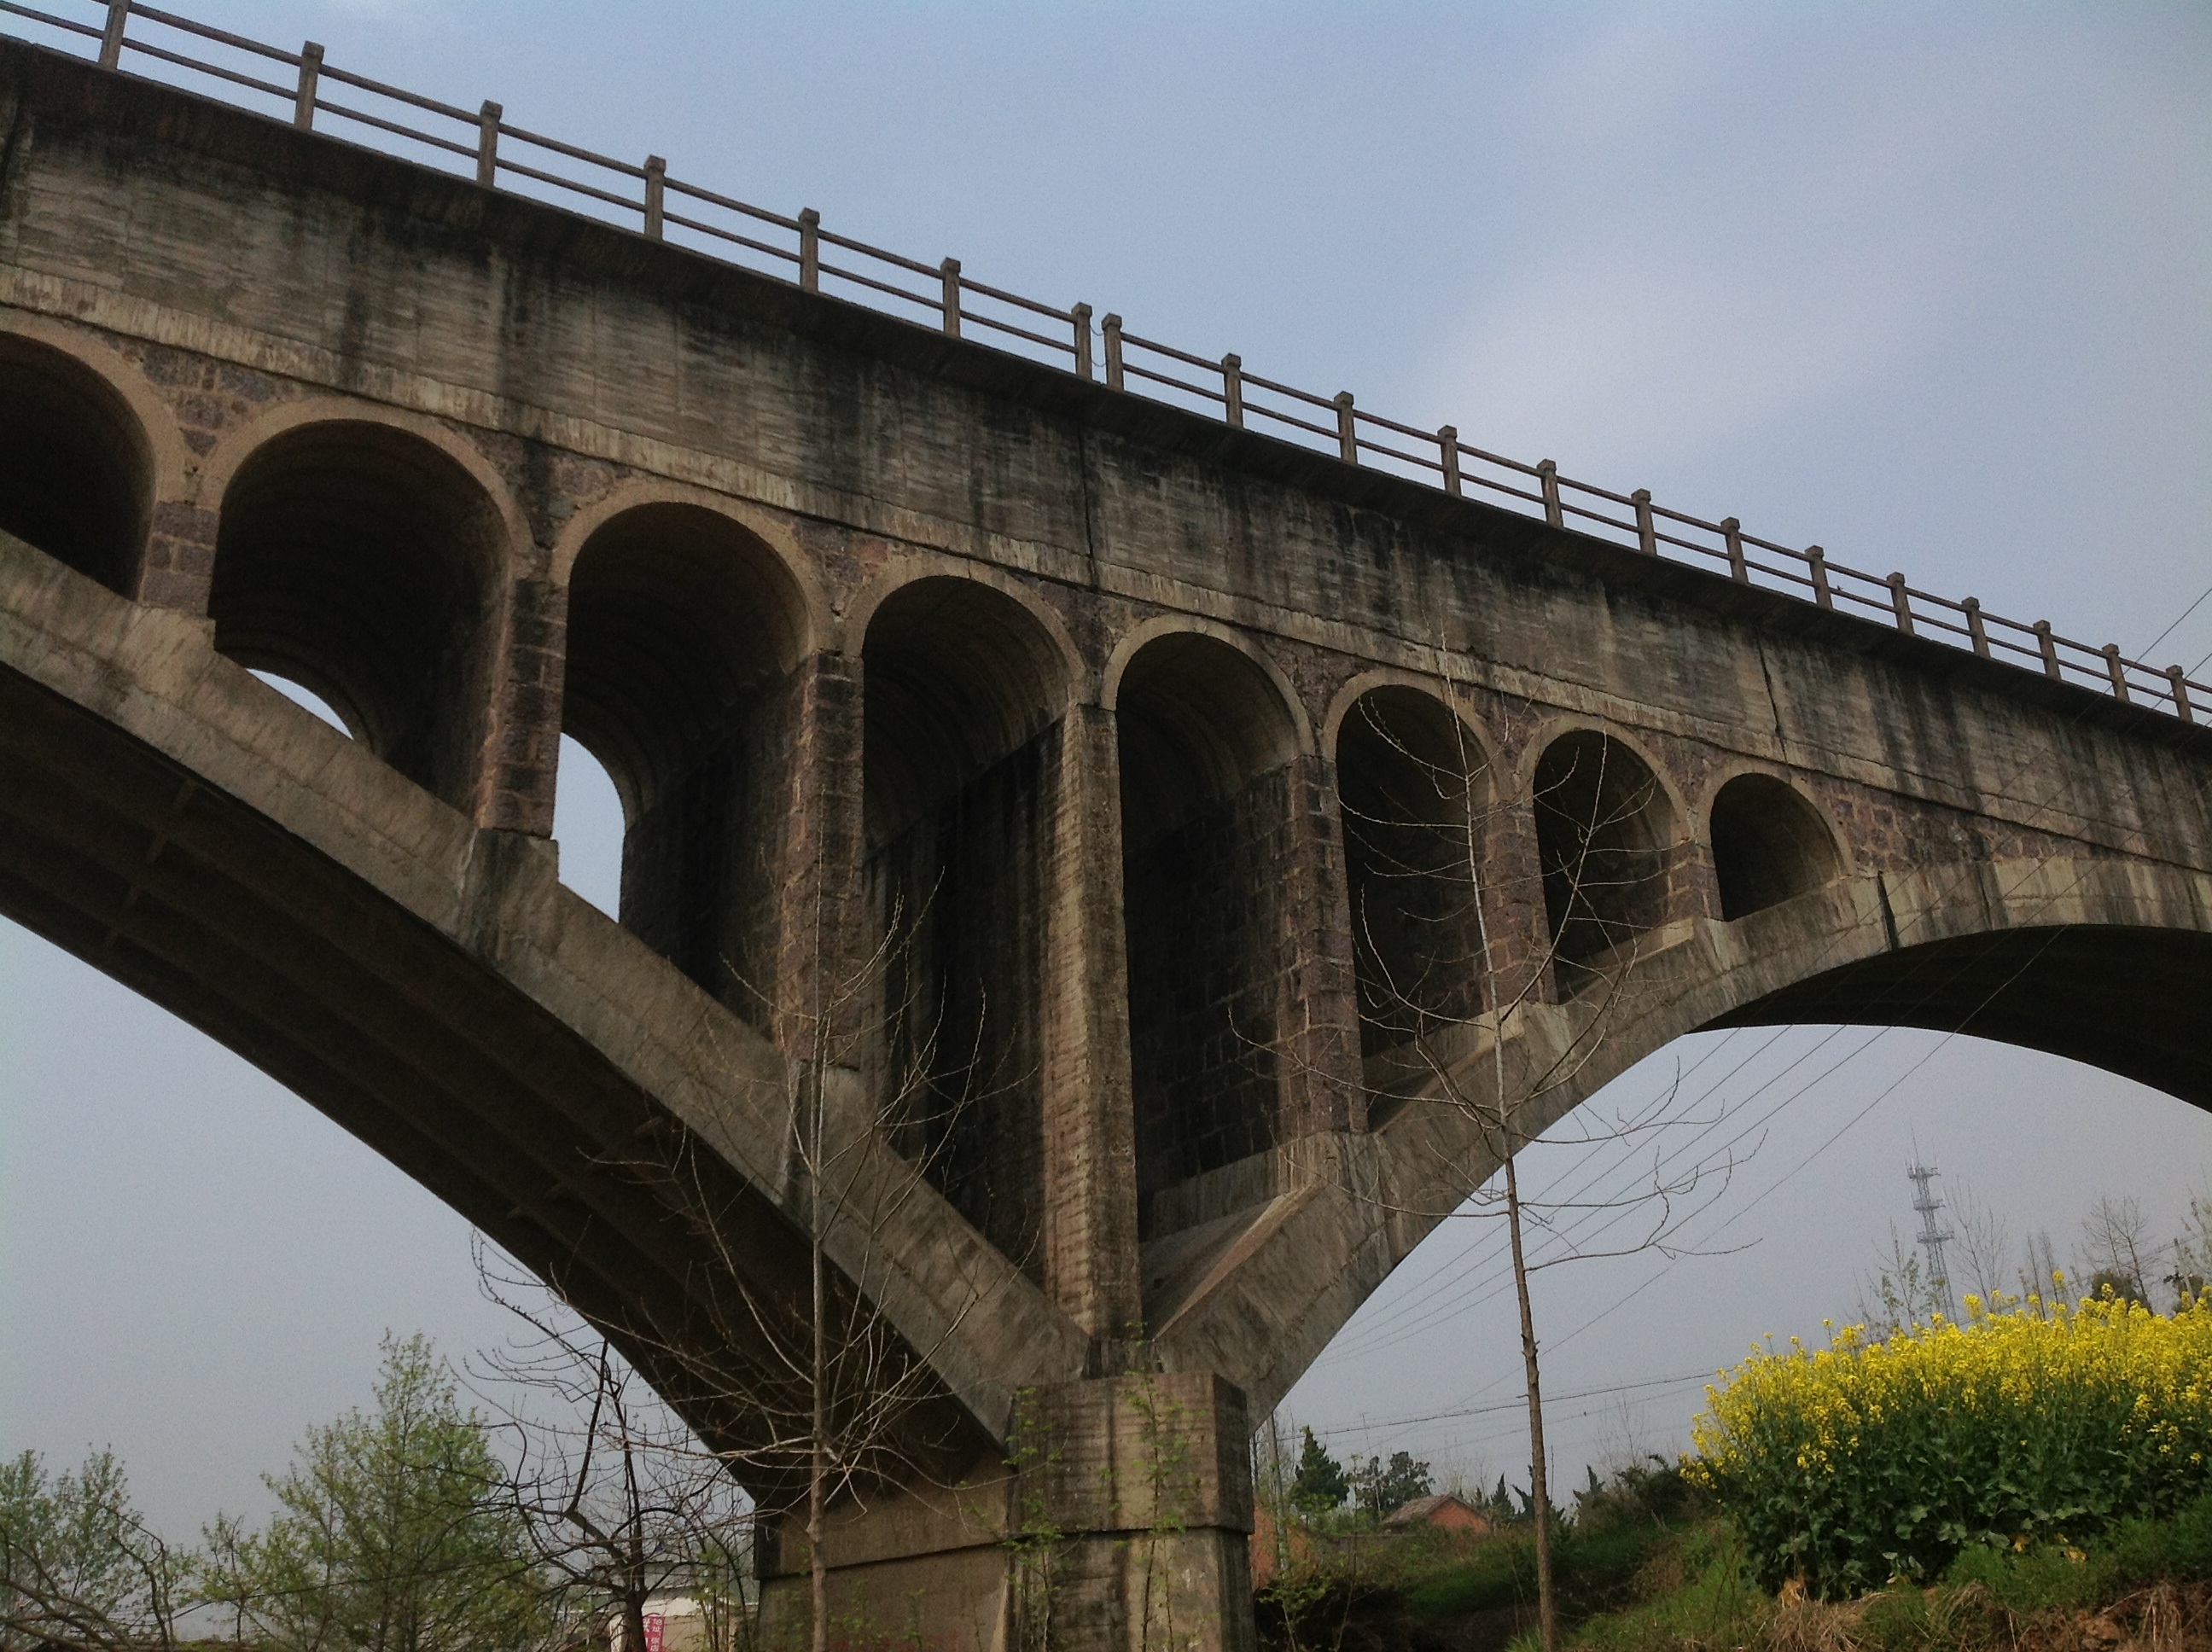
bridge, overpass, transport, arch, spring, landmark, viaduct, aqueduct, arch bridge, truss bridge, canola flower field, drains, skyway, nonbuilding structure, tied arch bridge, girder bridge